Cauleen Smith

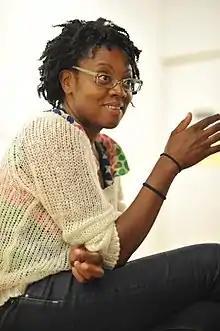

Cauleen Smith (born September 25, 1967) is an American born filmmaker and multimedia artist. She is best known for her feature film "Drylongso" and her experimental works that address the African-American identity, specifically the issues facing black women today. Smith is currently a professor in the Department of Art at the University of California - Los Angeles.